Oma Irama Penasaran

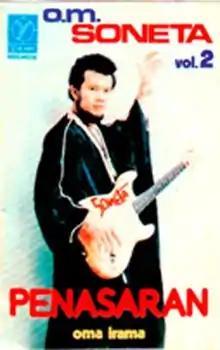

Oma Irama Penasaran is an Indonesian film directed by A. Harris and starring Rhoma Irama and Yati Octavia. According to Andrew N, Weintraub the film "paints a picture of an underclass boy who falls in love with a girl whose family is rich".